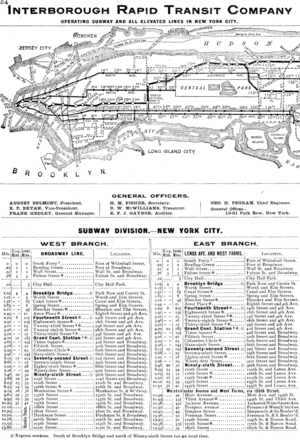
L'Interborough Rapid Transit Company était une entreprise de transport en commun de la ville de New York qui fut notamment l'opérateur de la première ligne souterraine du métro de la ville à la suite de son inauguration en 1904. L'IRT gérait également plusieurs lignes de métro aériennes construites auparavant, ainsi que d'autres lignes de transport ferroviaire dans le reste de la ville. L'IRT fut acquise par la ville et consolidée dans un réseau unique en juin 1940. L'IRT constitue avec la Brooklyn-Manhattan Transit Corporation et l'Independent Subway System l'un des trois réseaux historiques et autrefois concurrents à l'origine de l'actuel métro de New York.
Le métro de New York est un réseau de transport métropolitain desservant la ville de New York aux États-Unis. La totalité des infrastructures et de la flotte appartient à la ville de New York, mais l'exploitation du réseau est confiée à la New York City Transit Authority, une branche de la Metropolitan Transportation Authority.